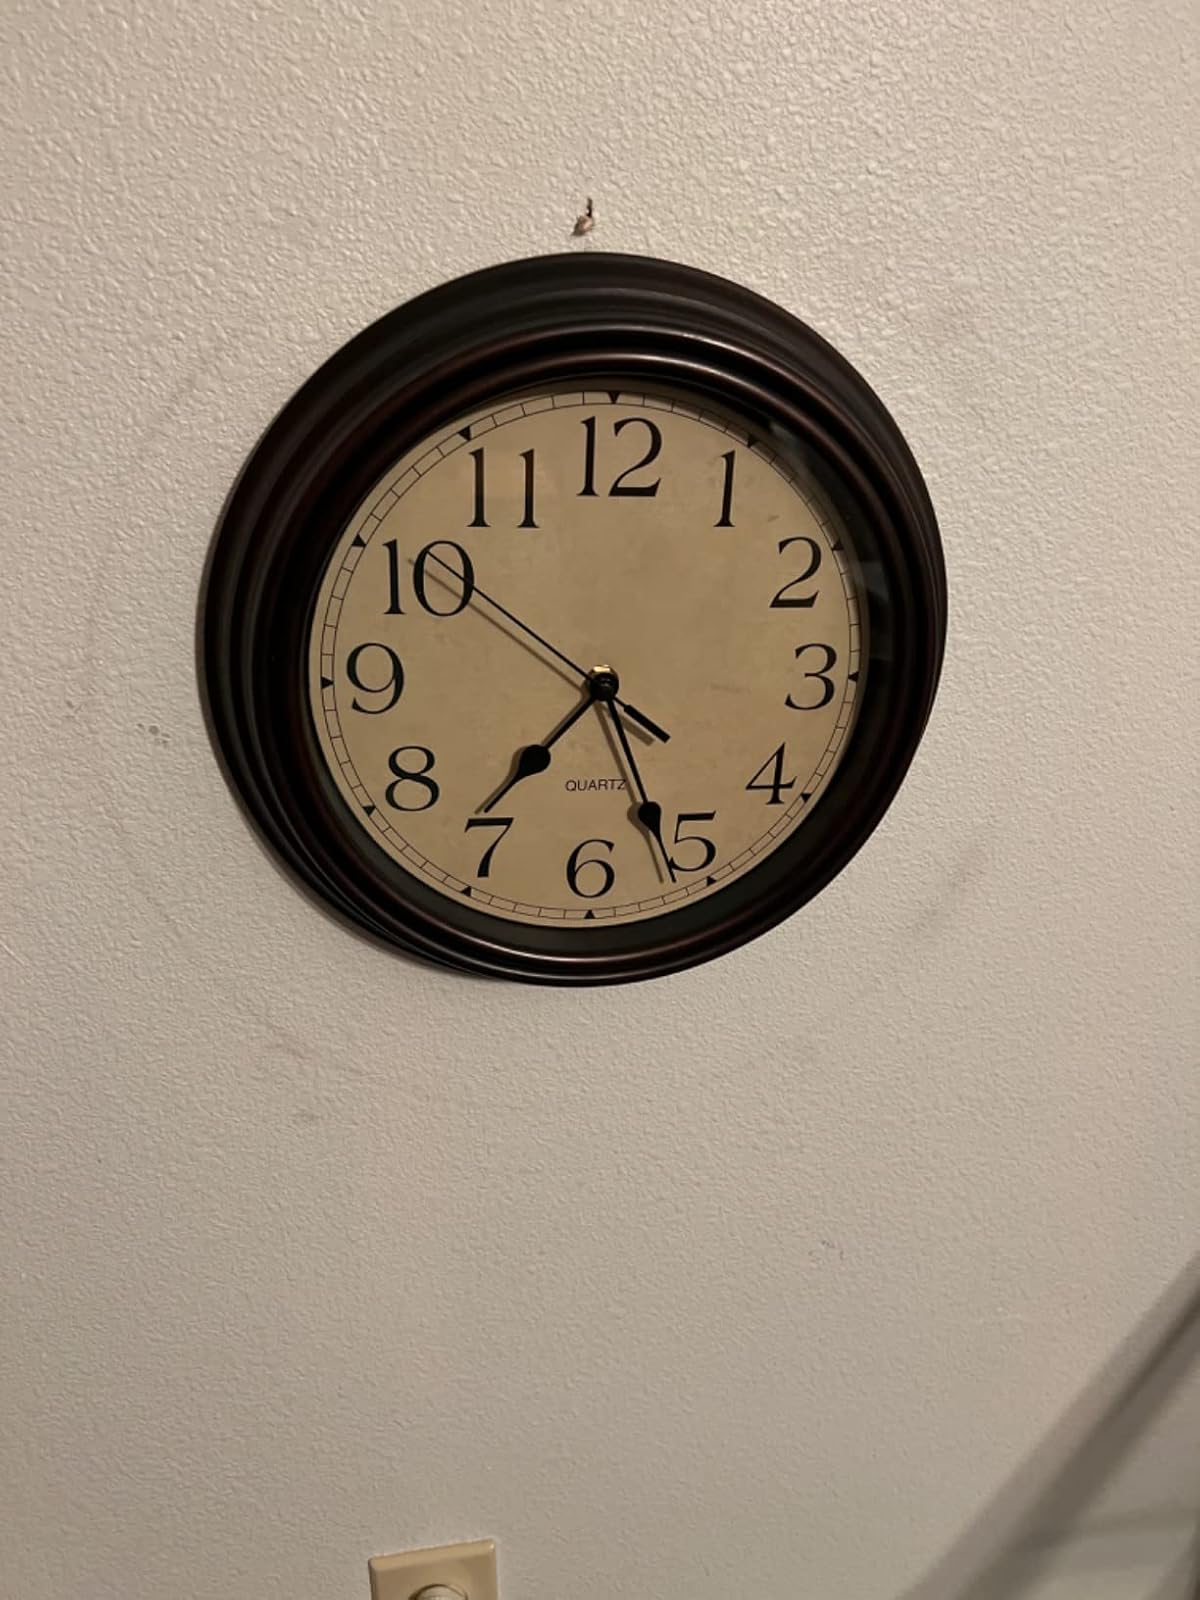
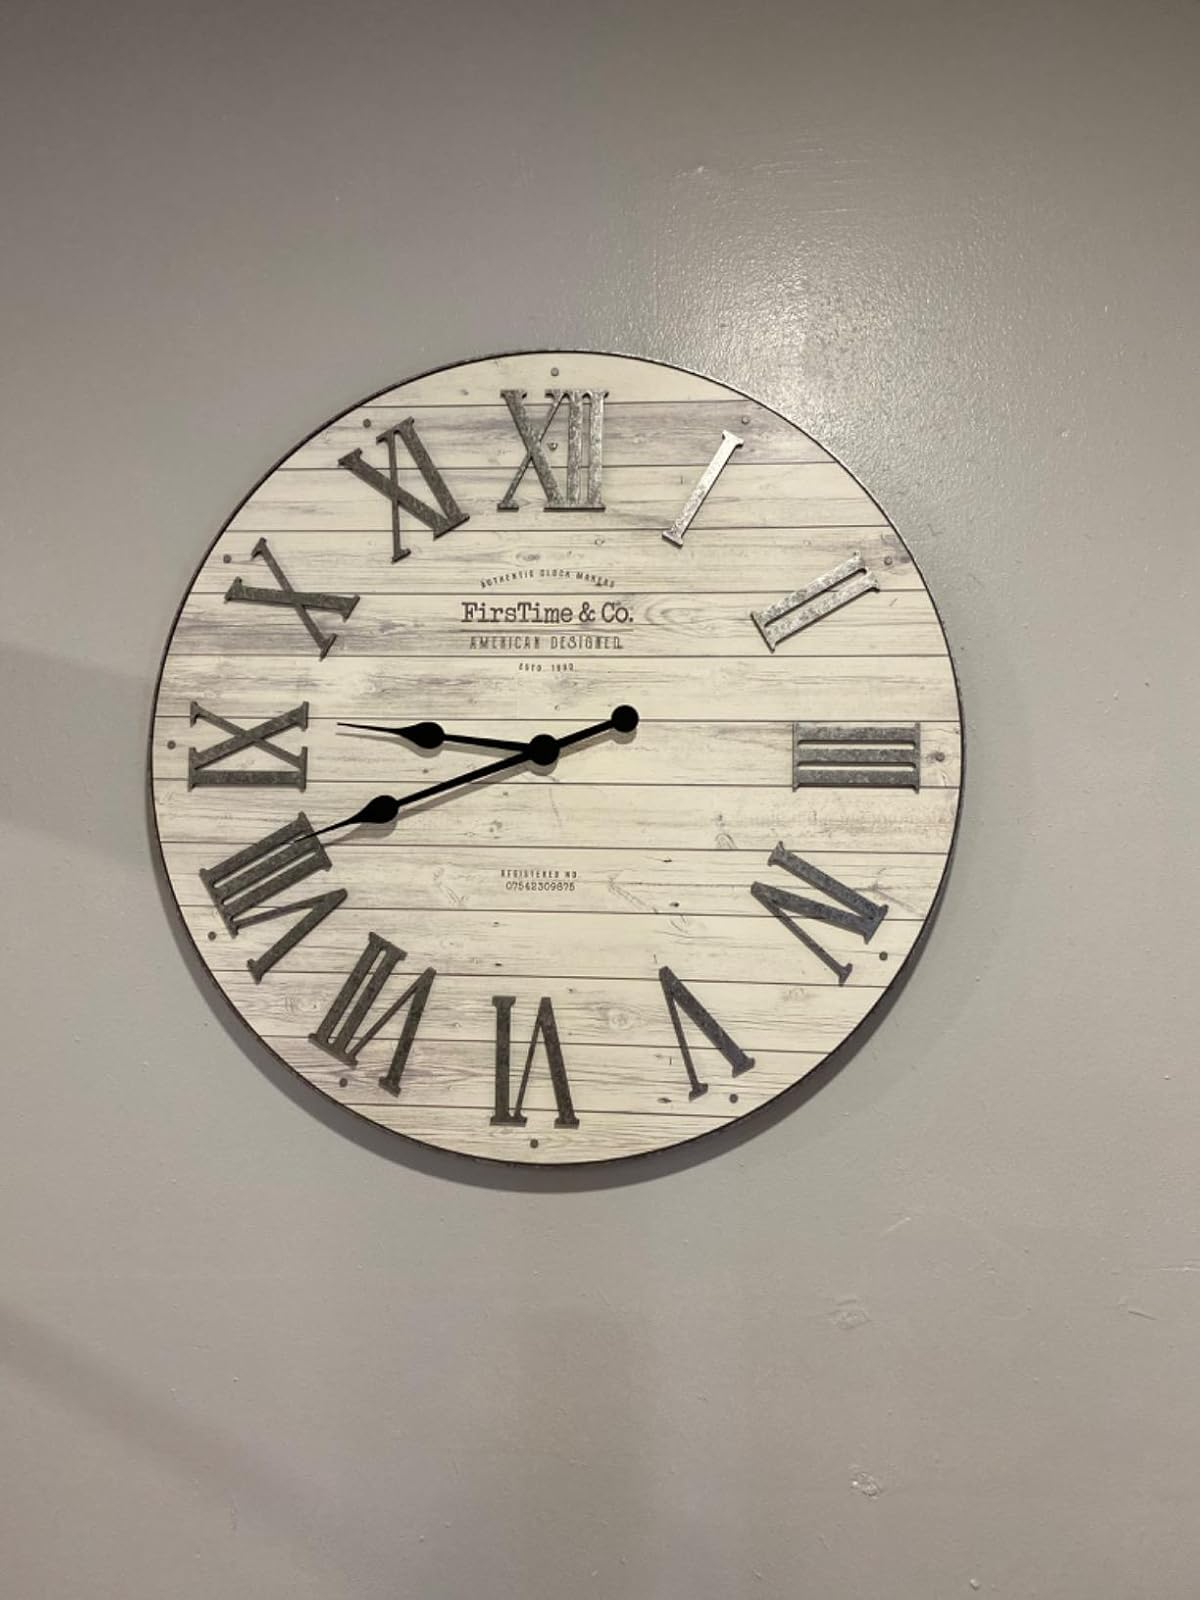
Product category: clock
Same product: no